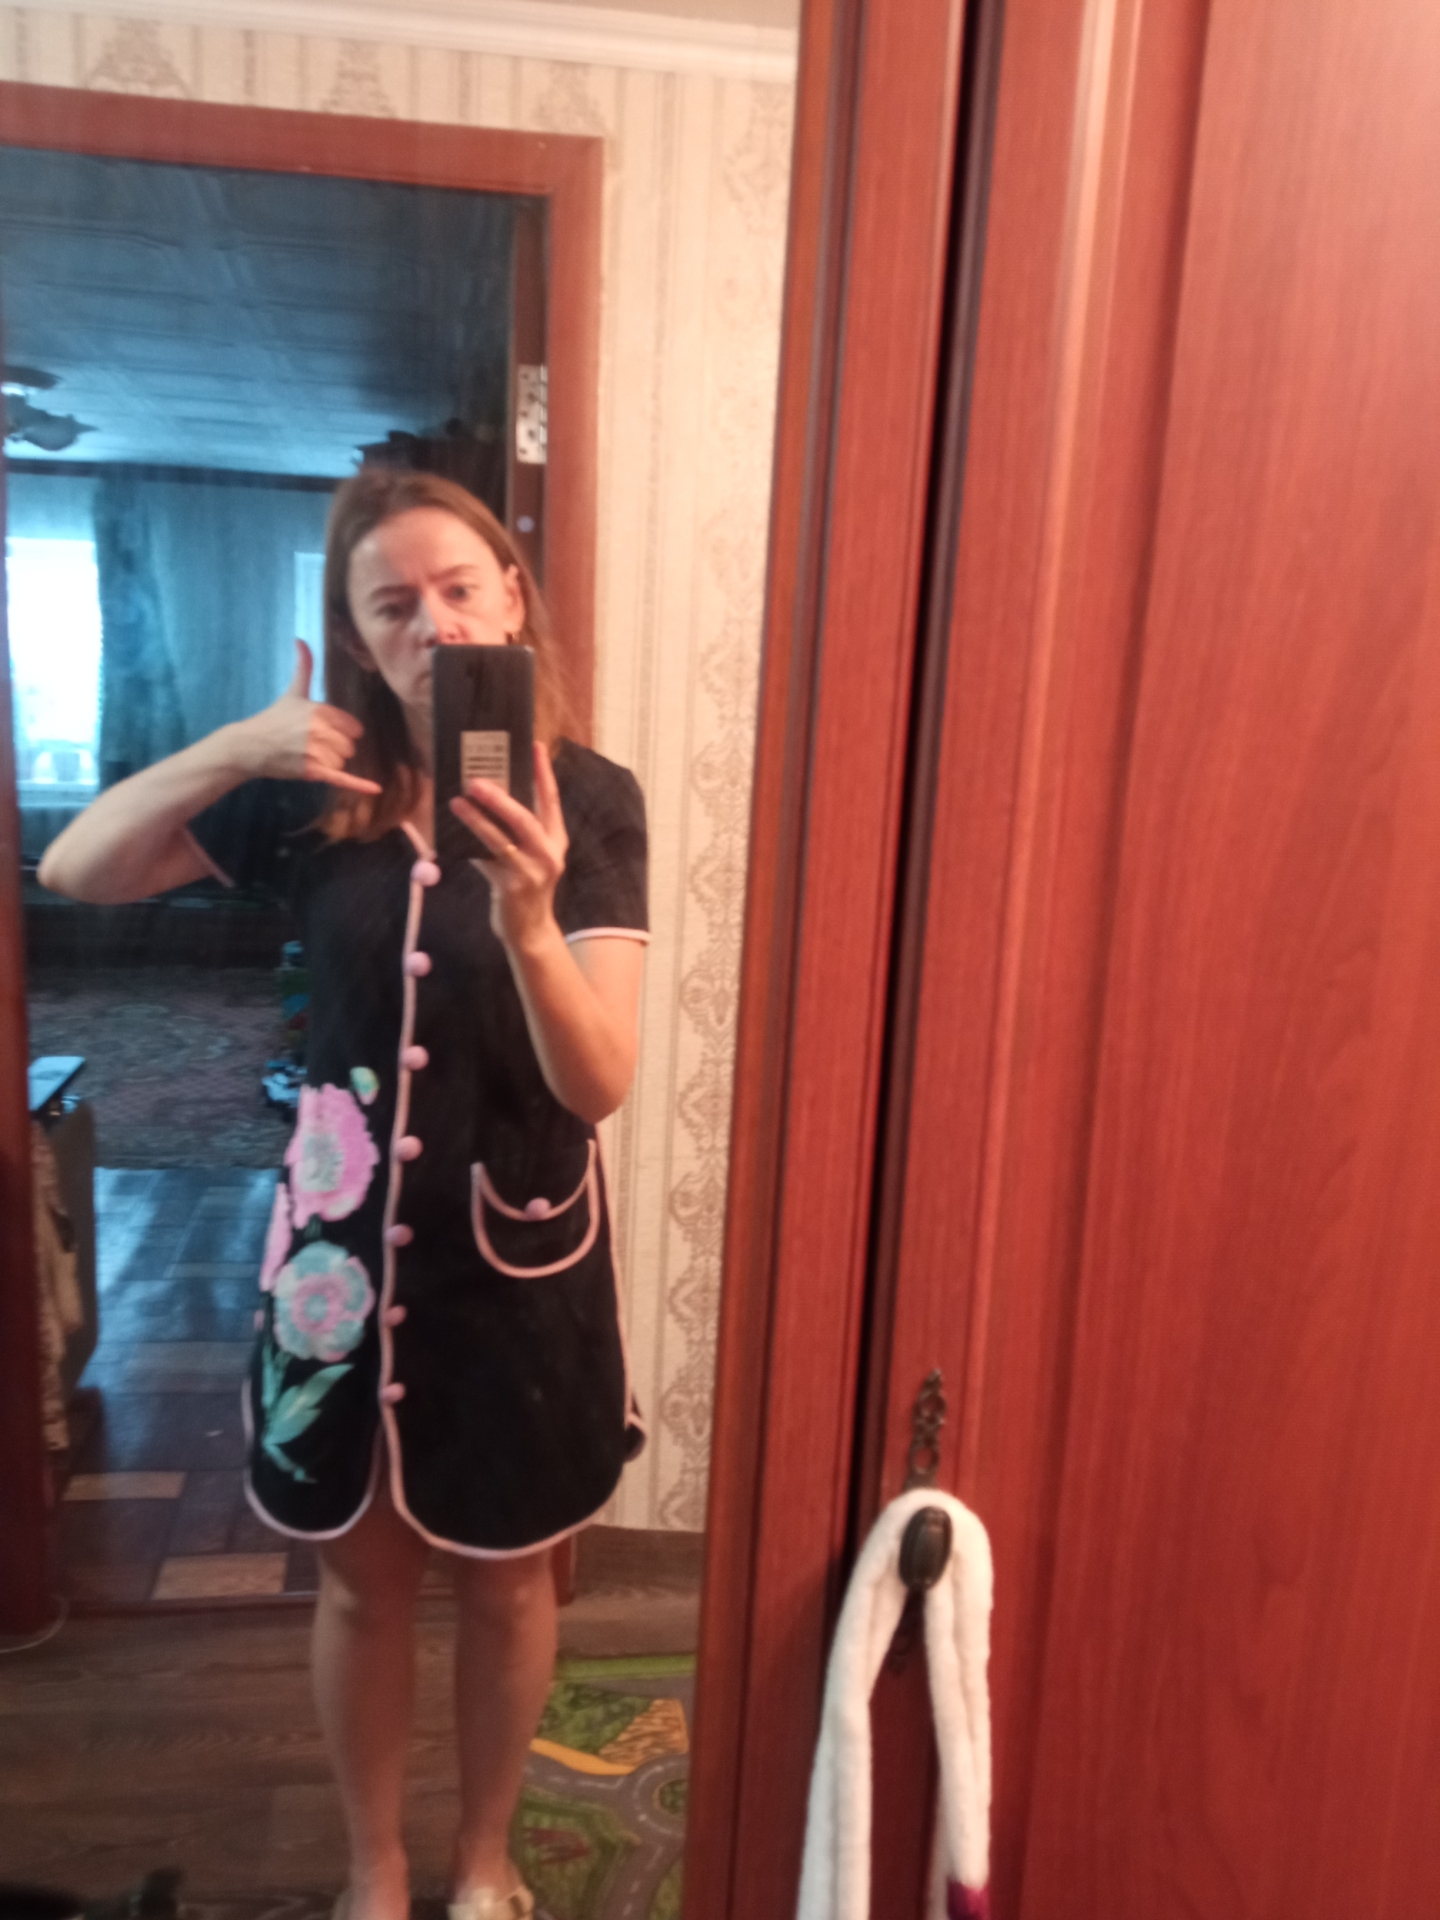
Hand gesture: call